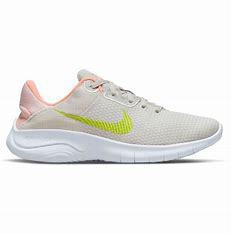
Brand: Nike
Model: Flex Experience Run 11 Next Nature